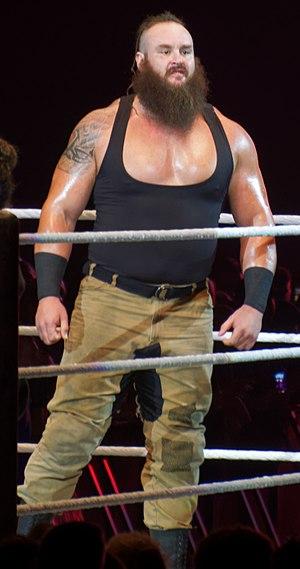
L’édition 2017 de SummerSlam est une manifestation de catch télédiffusée et visible uniquement en paiement à la séance. L'événement, produit par la World Wrestling Entertainment, a eu lieu le 20 août 2017 dans la salle omnisports Barclays Center à Brooklyn, dans l'état de New York. Il s'agit de la trentième édition de SummerSlam, pay-per-view annuel, qui fait partie avec le Royal Rumble, WrestleMania et les Survivor Series du « Big Four » à savoir « les Quatre Grands ». Plusieurs Superstars sont les vedettes de l'affiche officielle.